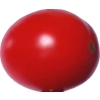
Label: tomato_cherry_red